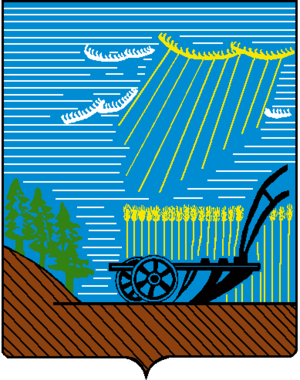
Müllendorf est une commune autrichienne du district d'Eisenstadt-Umgebung dans le Burgenland.